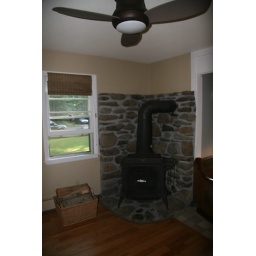
Wood stove in kitchen